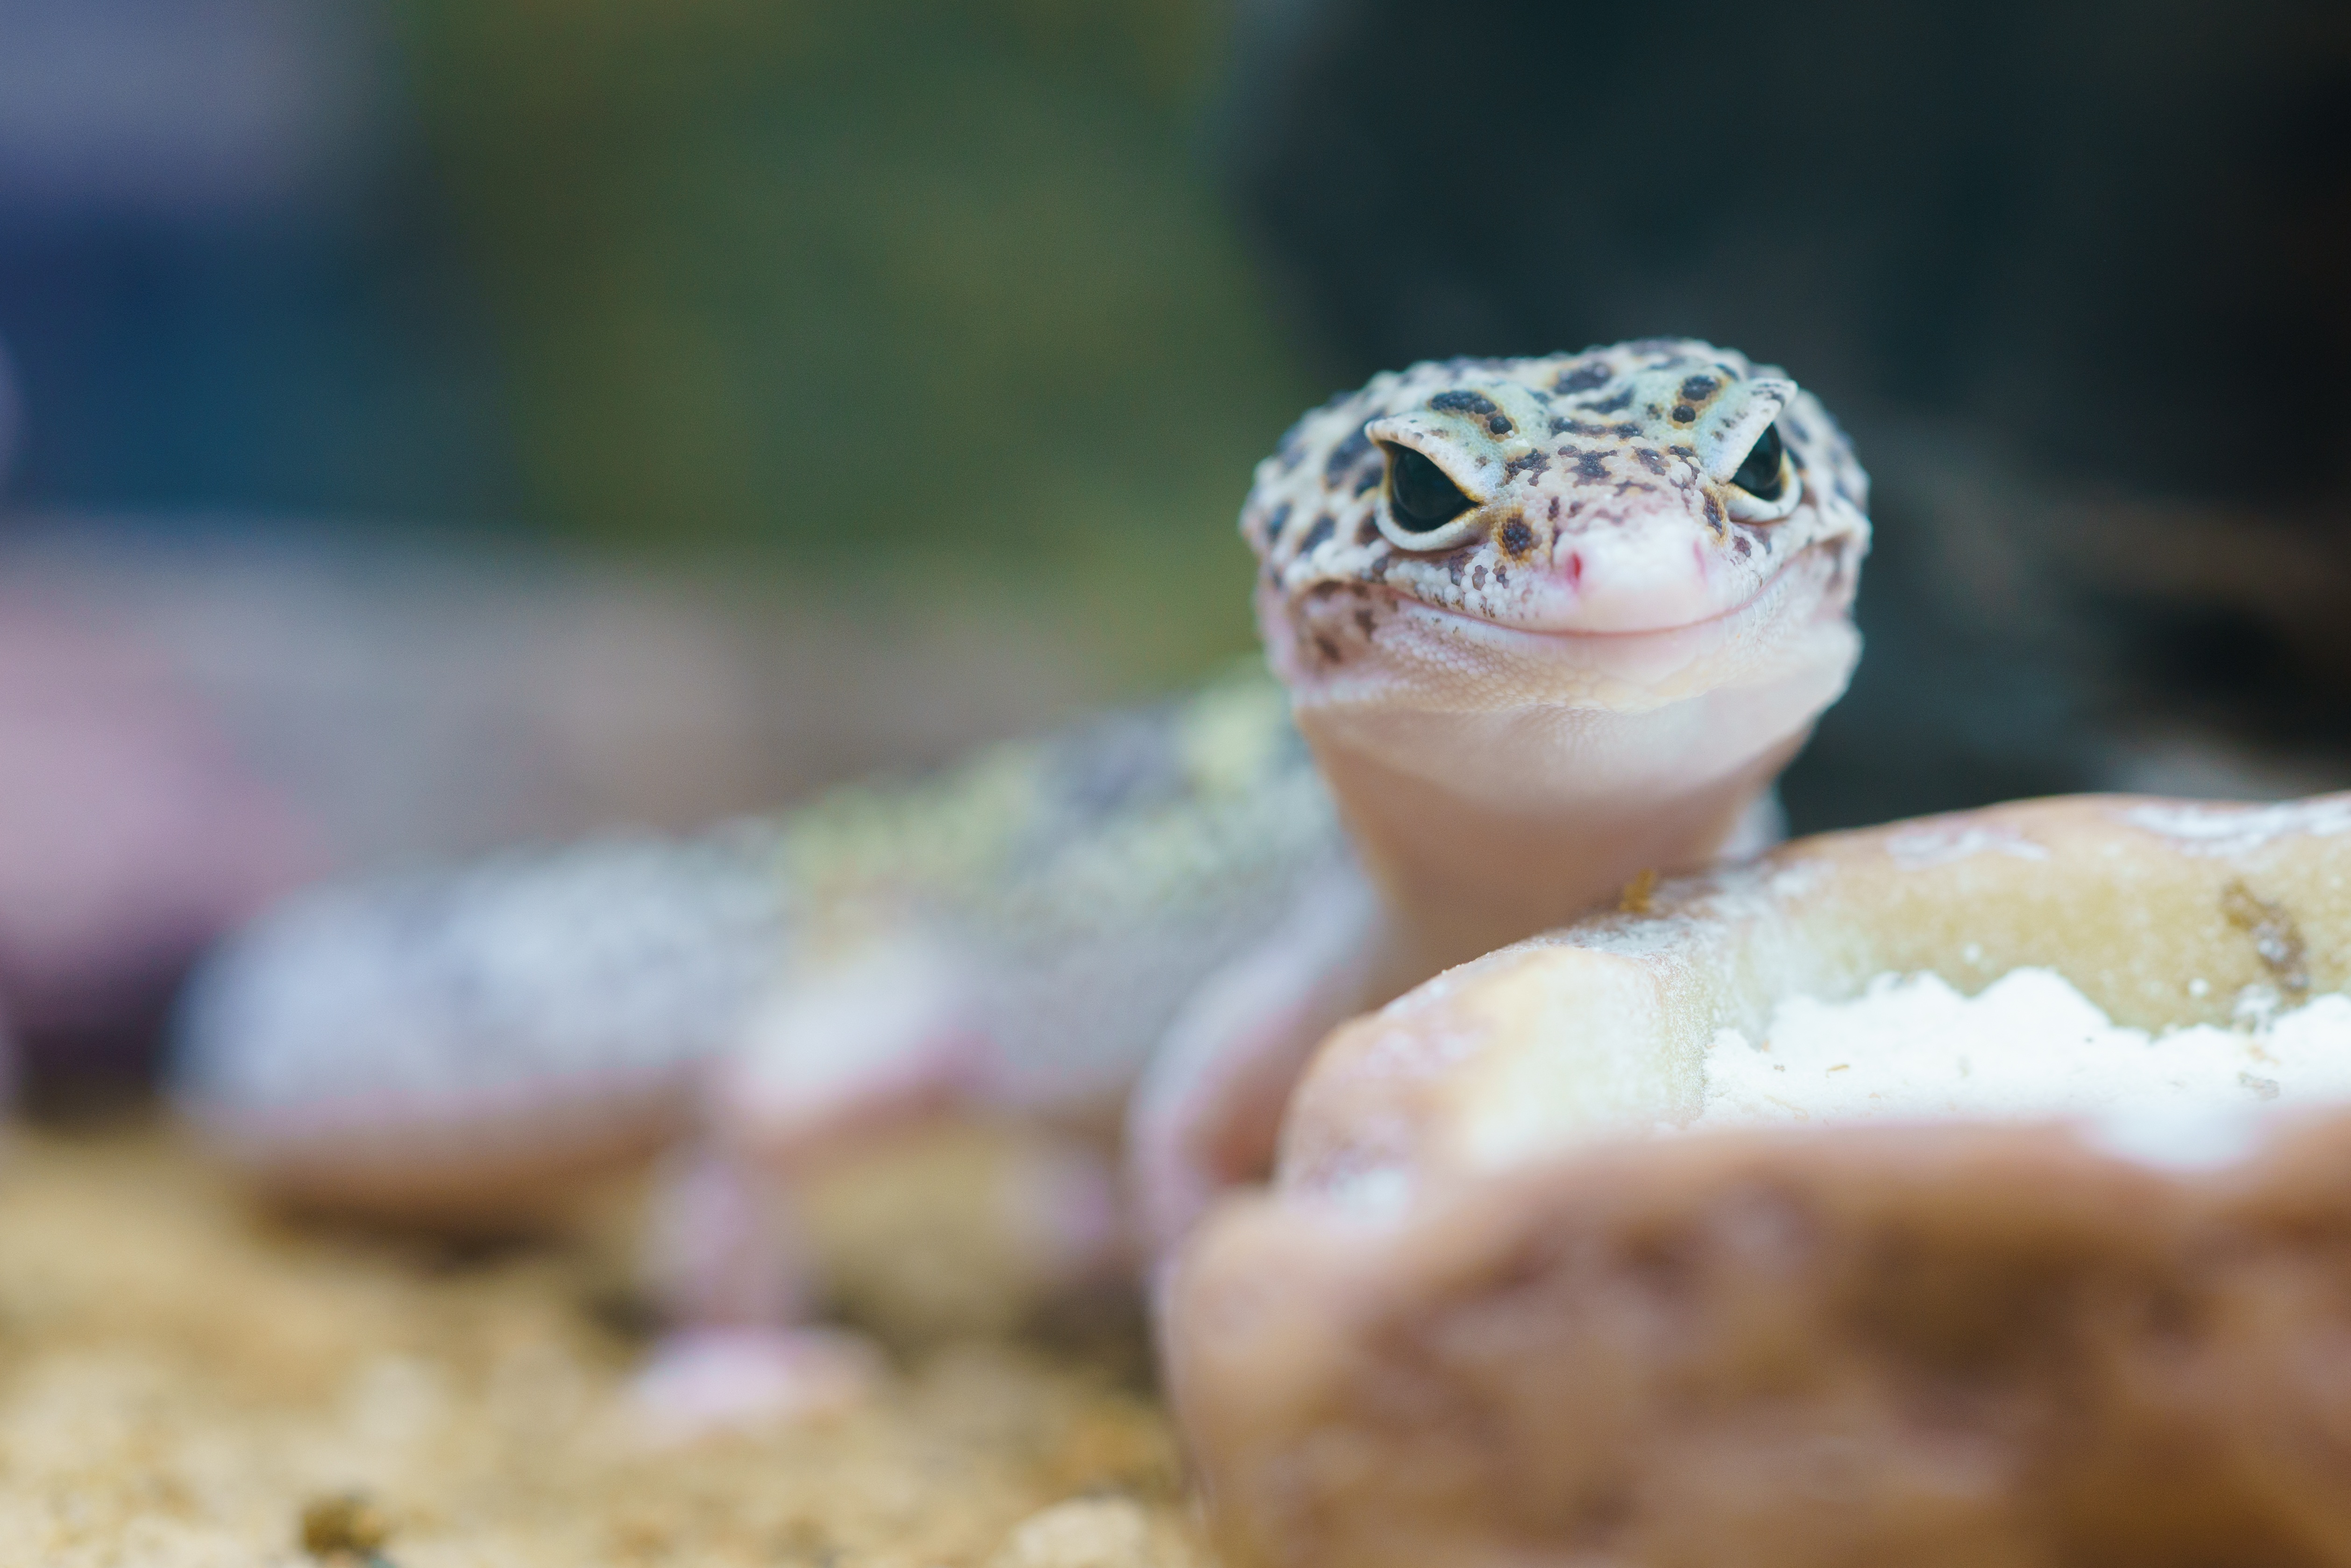
wildlife, macro, reptile, fauna, lizard, gecko, close up, vertebrate, terrarium, macro photography, scaled reptile